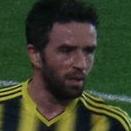
Age: 28